Verna (film)

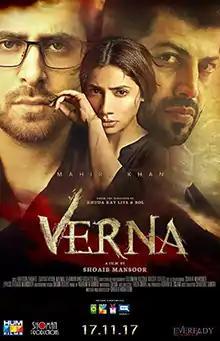
Theatrical release poster

Verna is a 2017 Pakistani drama film written, directed and produced by Shoaib Mansoor under his Shoman Productions. The film stars Mahira Khan and debutants Haroon Shahid, Zarrar Khan and Naimal Khawar.